Culture of Iran

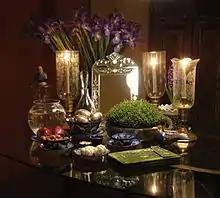
Haft-Seen, a custom of Nowruz, the Iranian New Year

The traditional theme of Iranian architecture is cosmic symbolism, which depicts the communication and participation of man with the powers of heaven. This theme has given continuity and longevity to the architecture and has been a primary source of the emotional character of the nation. Architecture ranges from simple structures to "some of the most majestic structures the world has ever seen". Architectural style is the combination of intensity and simplicity to form immediacy, while ornament and, often, subtle proportions reward sustained observation. Iranian architecture makes use of abundant symbolic geometry, using pure forms such as the circle and square, and plans are based on often symmetrical layouts featuring rectangular courtyards and halls. The paramount virtues of Iranian architecture are: "a marked feeling for form and scale; structural inventiveness, especially in vault and dome construction; a genius for decoration with a freedom and success not rivaled in any other architecture".